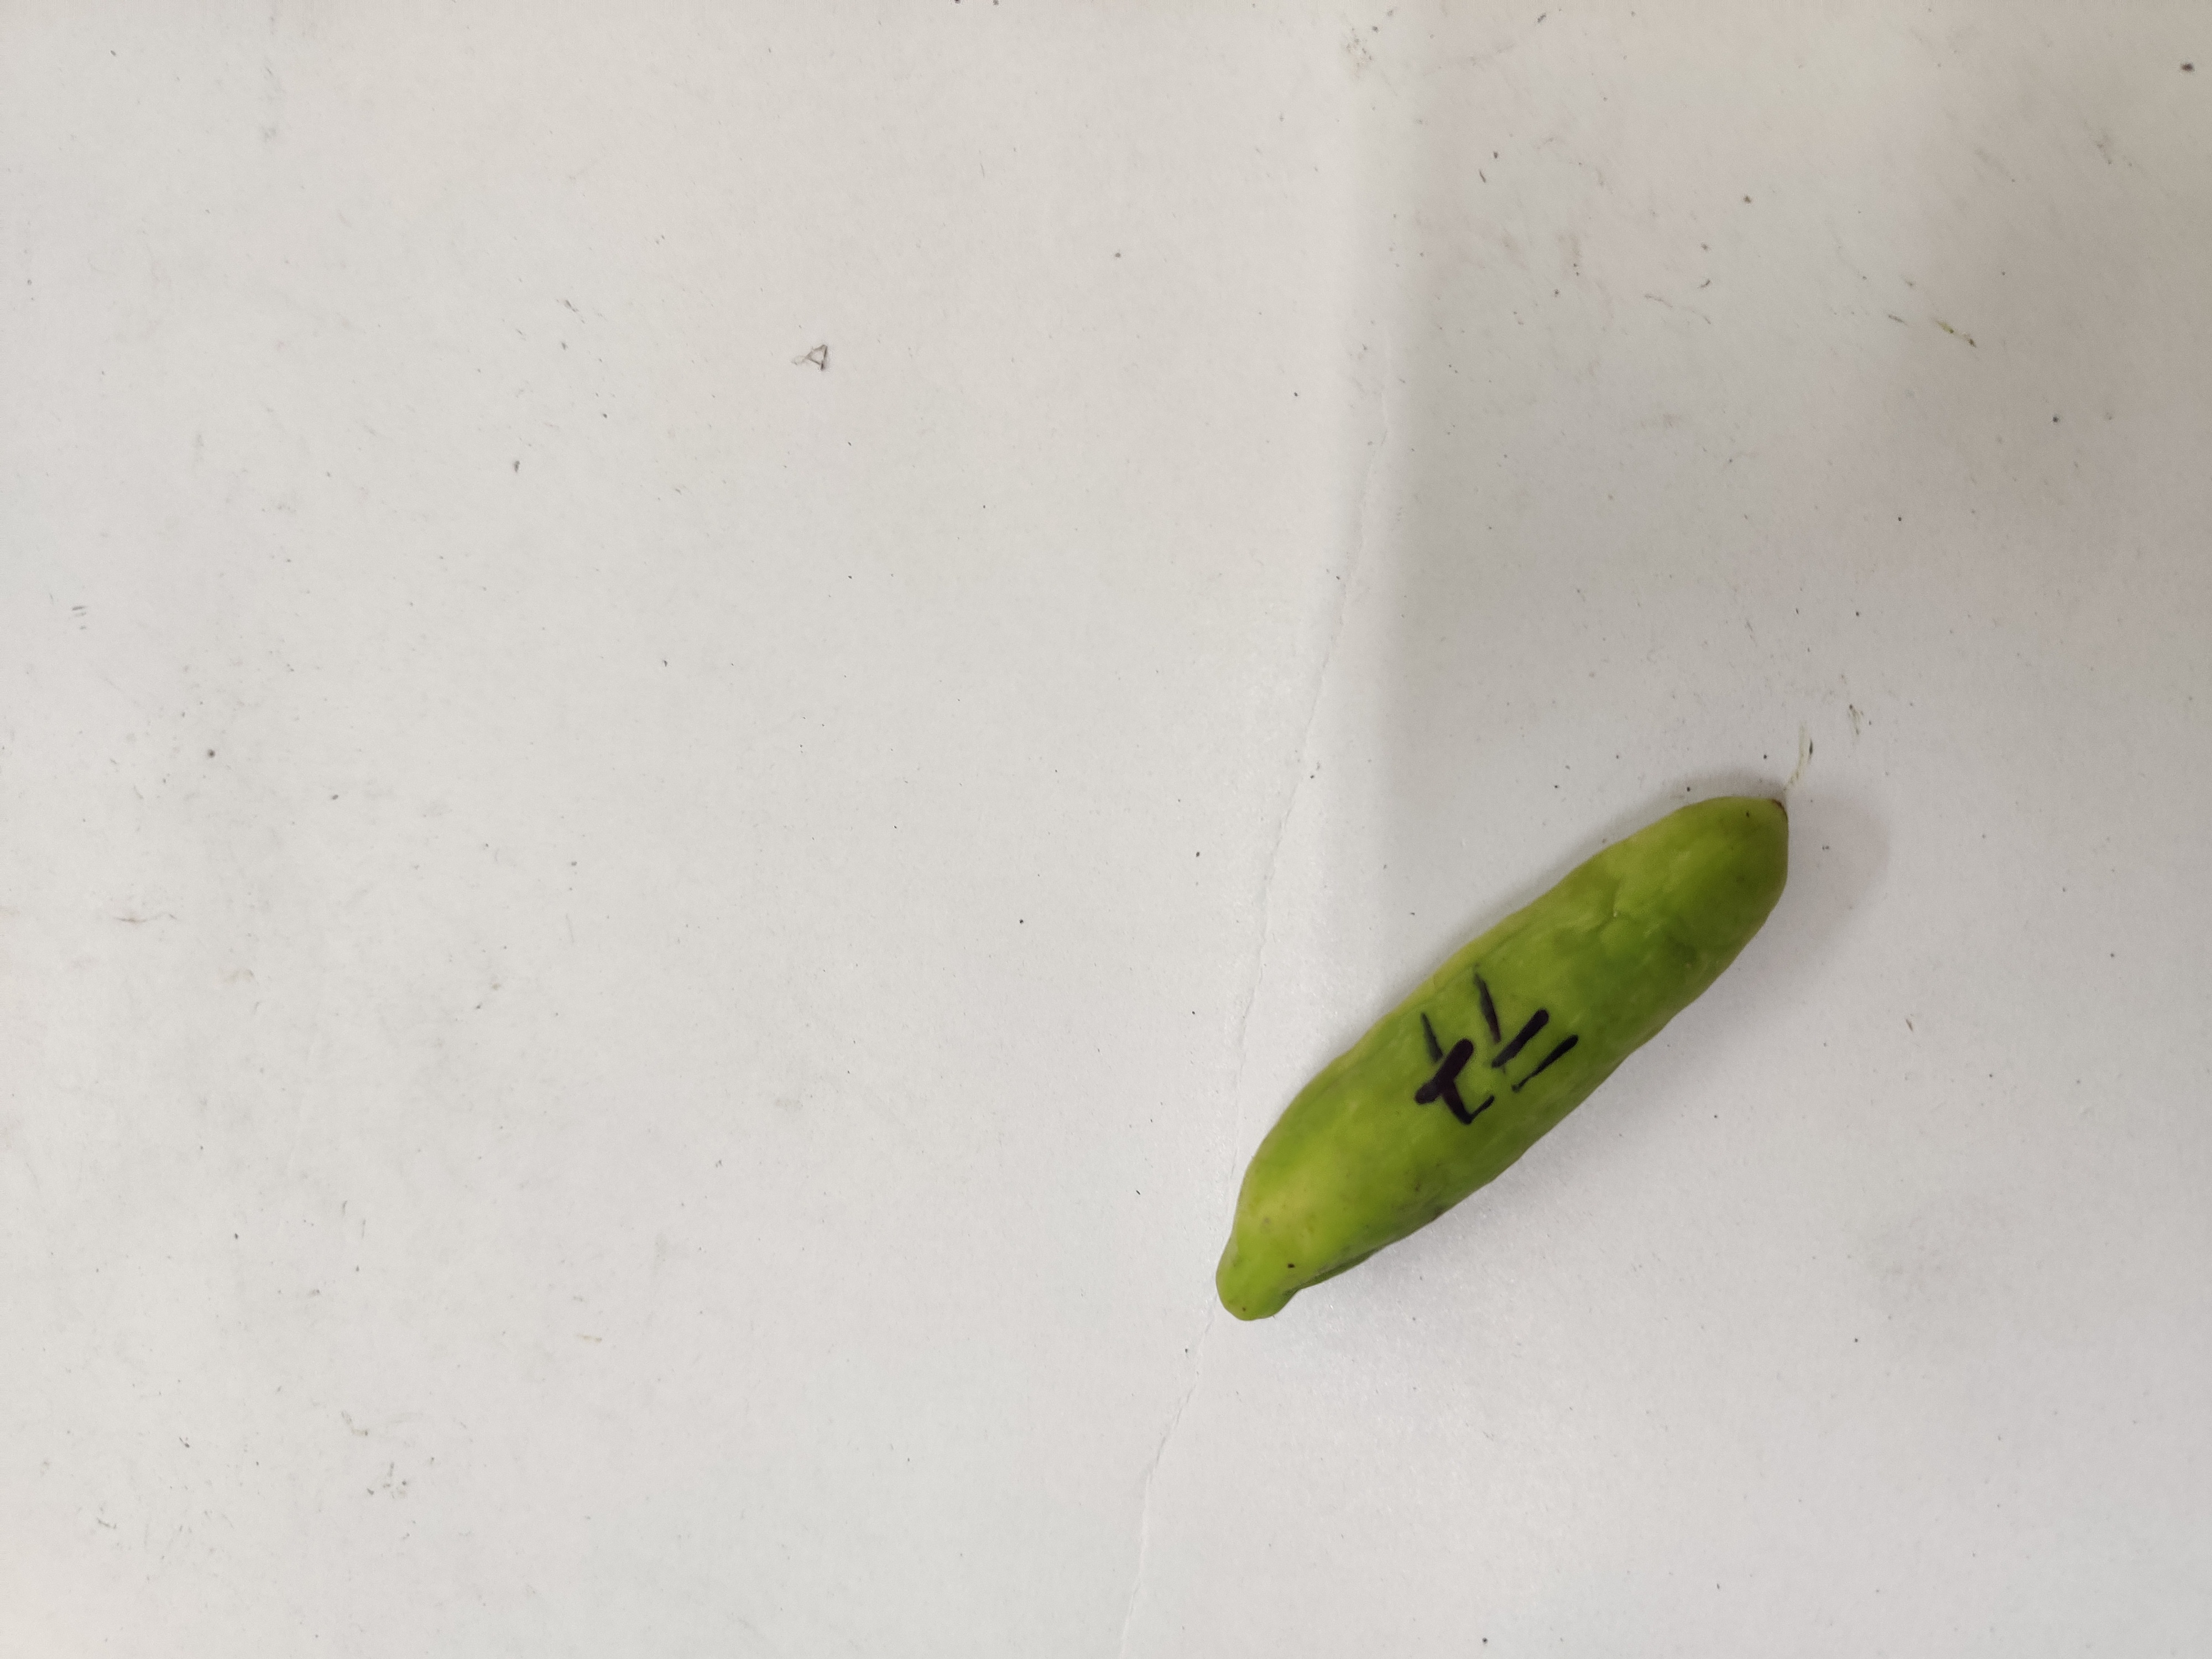
Crop: Ivy Gourd
Condition: Damaged